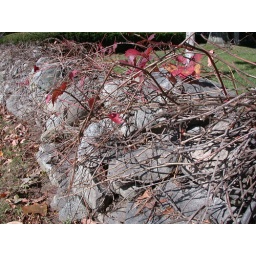
The stone wall in front of the Wayside Inn